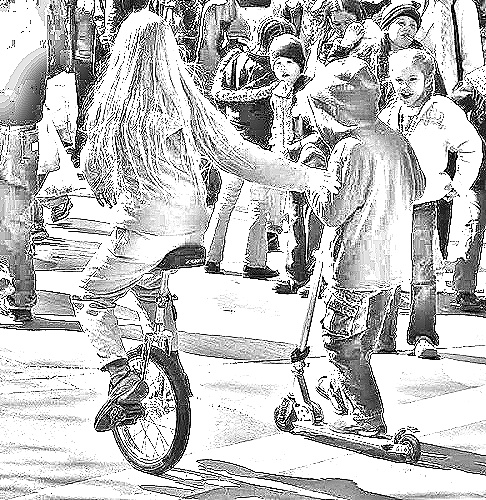
Portrait style: Sketch Portrait